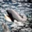
Label: whale